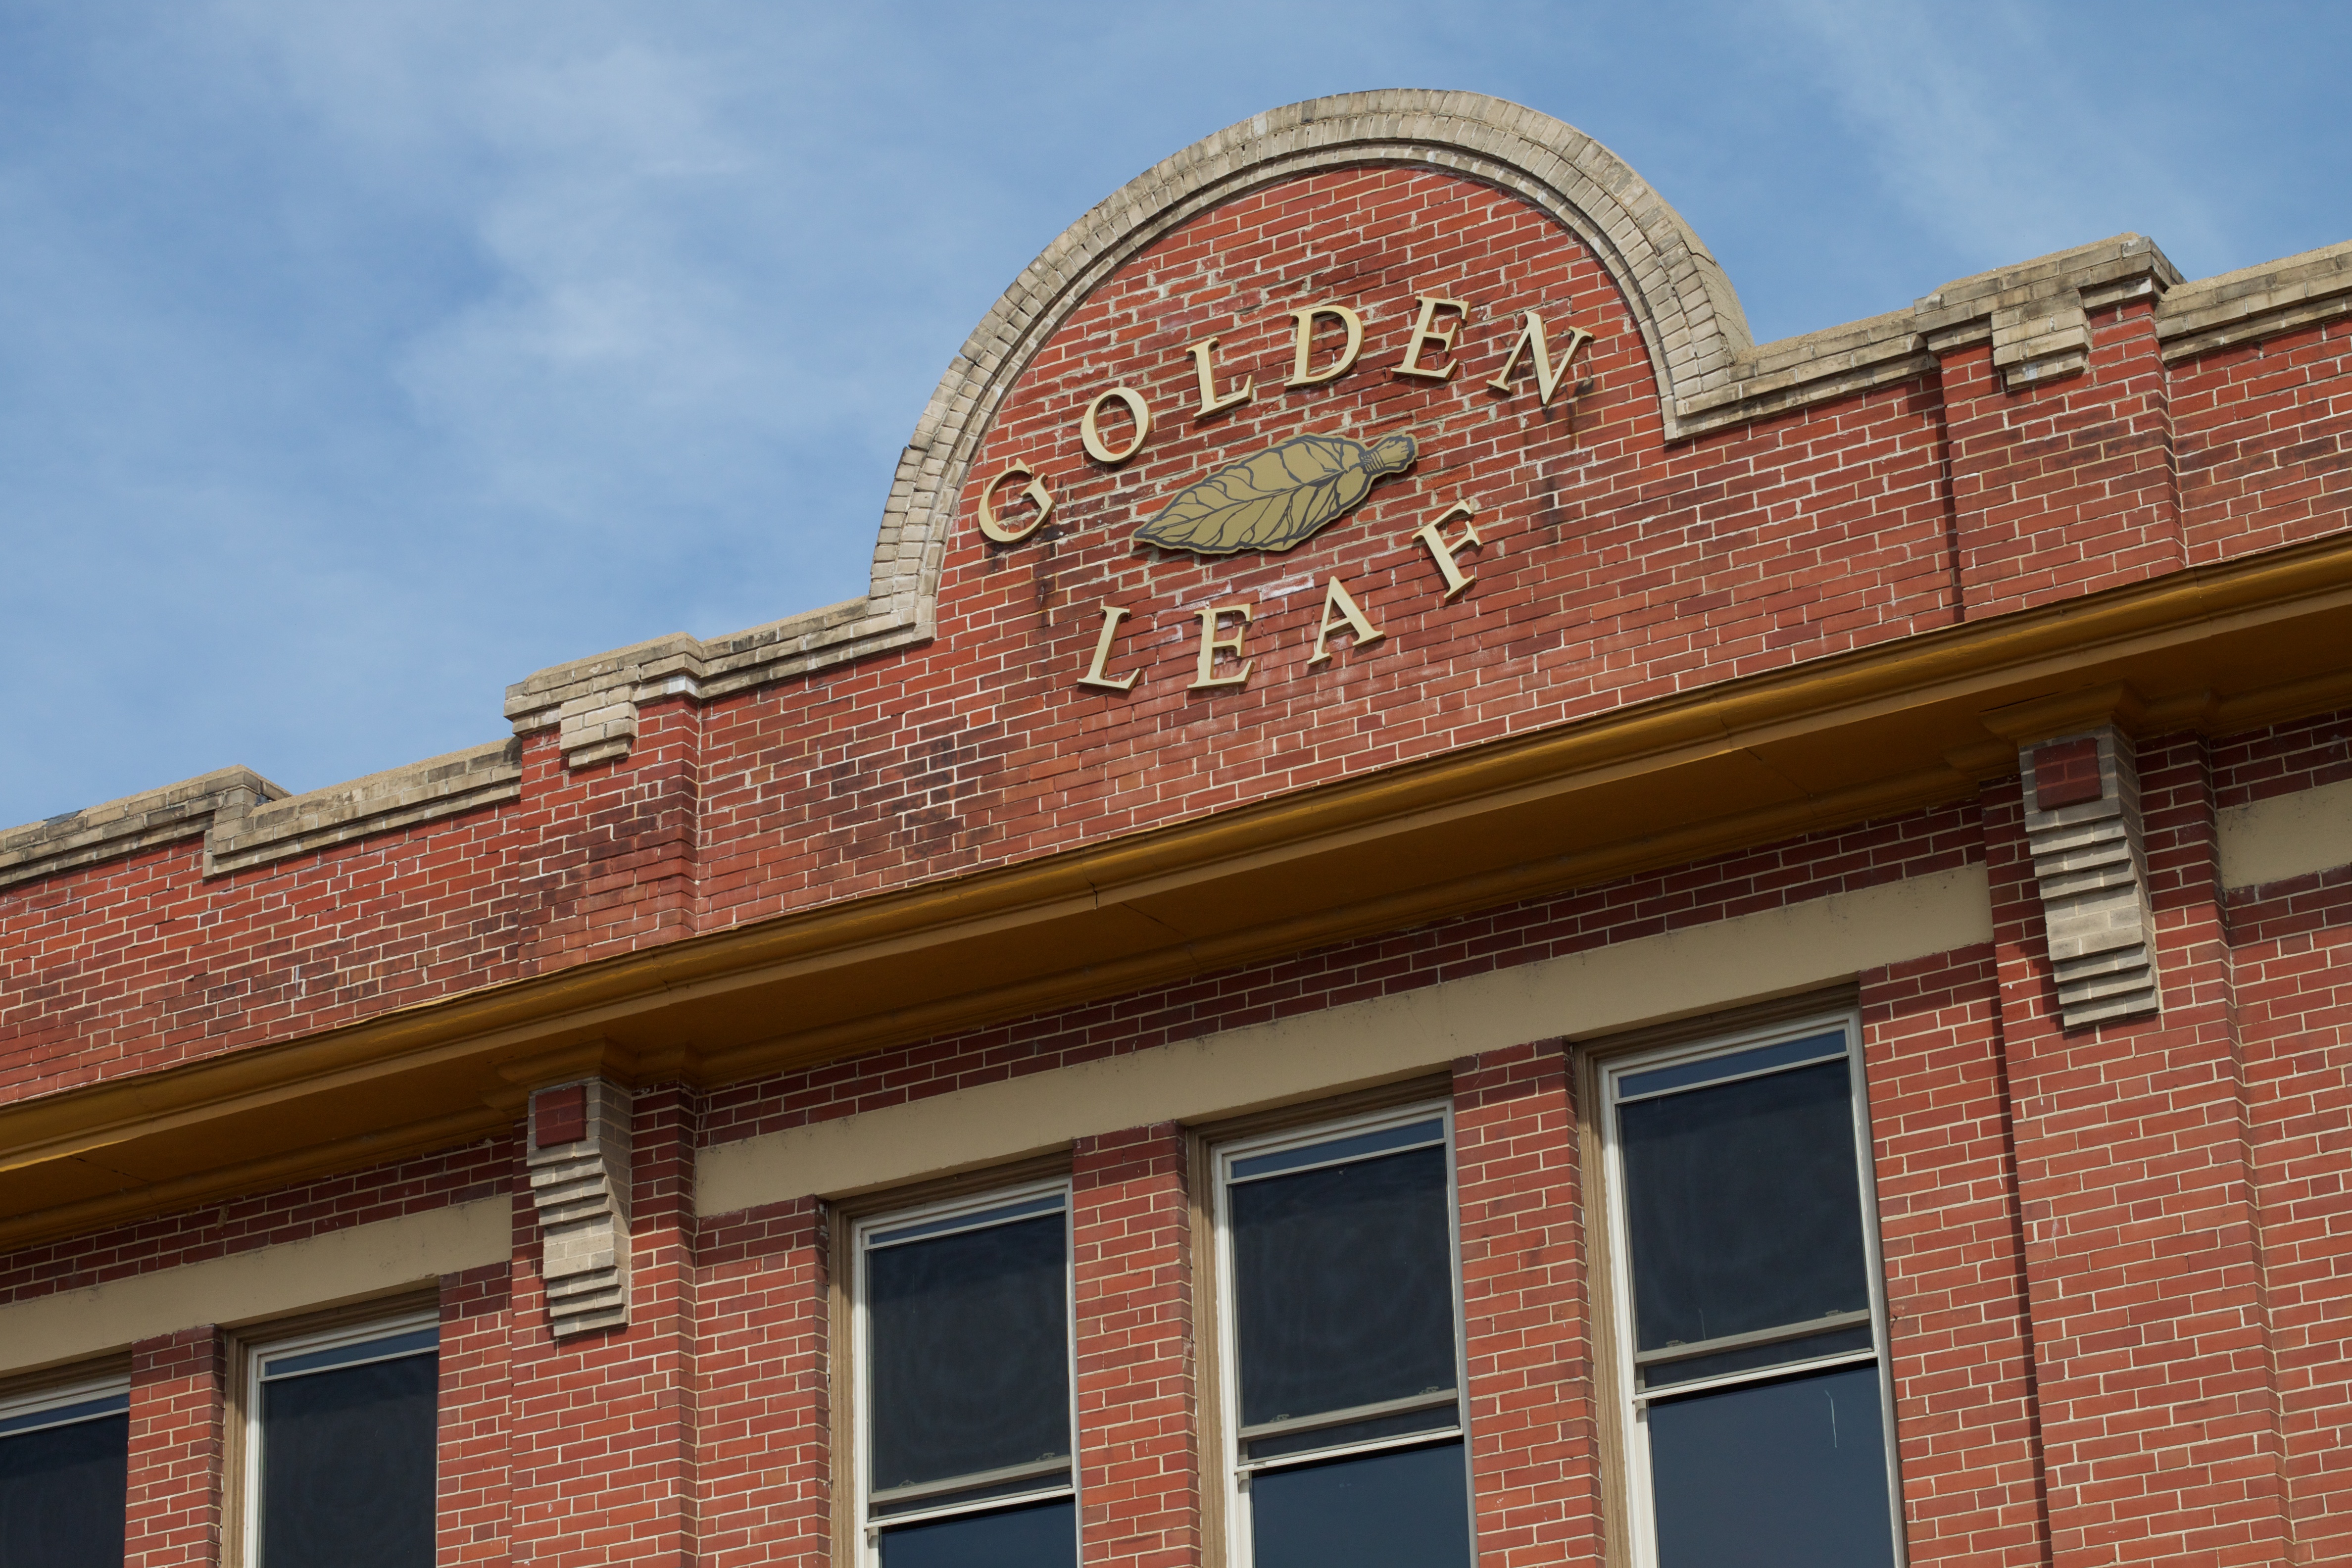
architecture, town, roof, building, downtown, facade, property, brick, place of worship, synagogue, estate, odyssey